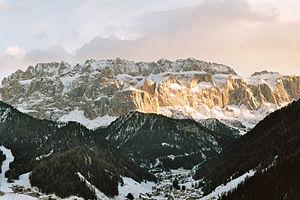
Les Dolomites constituent un massif montagneux des Préalpes orientales méridionales qui s'élève en Italie, à part environ égale entre le Trentin-Haut-Adige et la Vénétie. Il culmine à 3 343 mètres d'altitude à la Marmolada. Massif à géomorphologie bigarrée, il est caractérisé par une abondance de dolomie, roche sédimentaire carbonatée.
La Sellaronda est le nom donné à l'itinéraire touristique autour du groupe du Sella, dans les Dolomites, situé entre le val di Fassa, le val di Livinallongo, le val Badia et le val Gardena. Praticable par les cyclistes, randonneurs et skieurs de randonnée, l'itinéraire se parcourt également en ski alpin grâce aux remontées mécaniques.